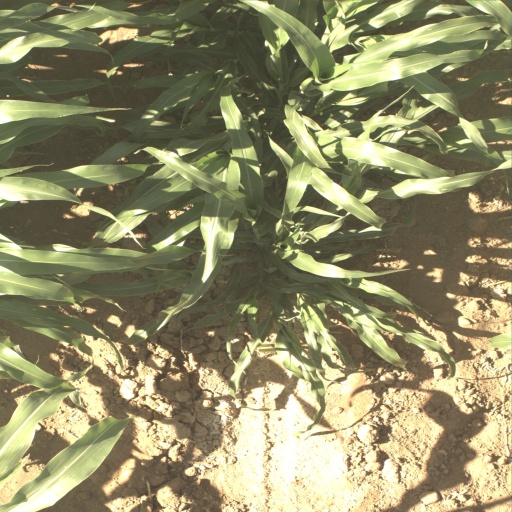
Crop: sorghum